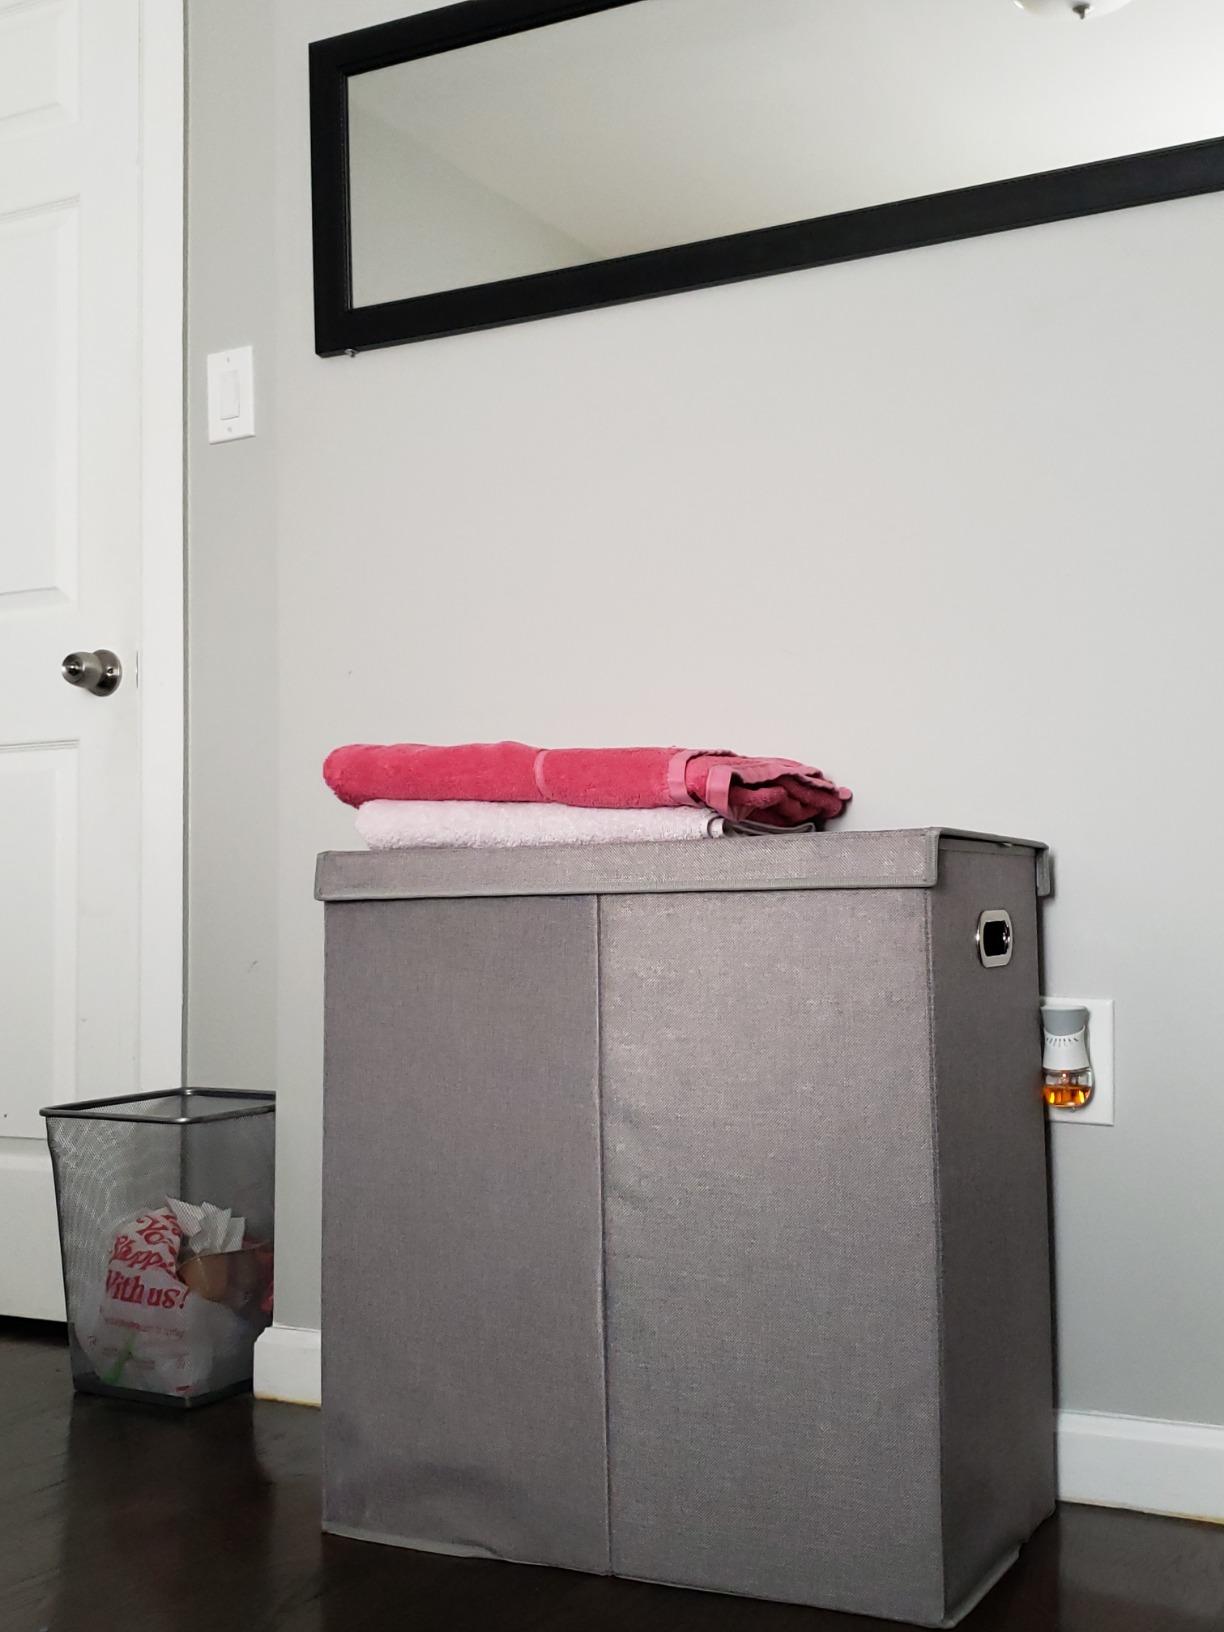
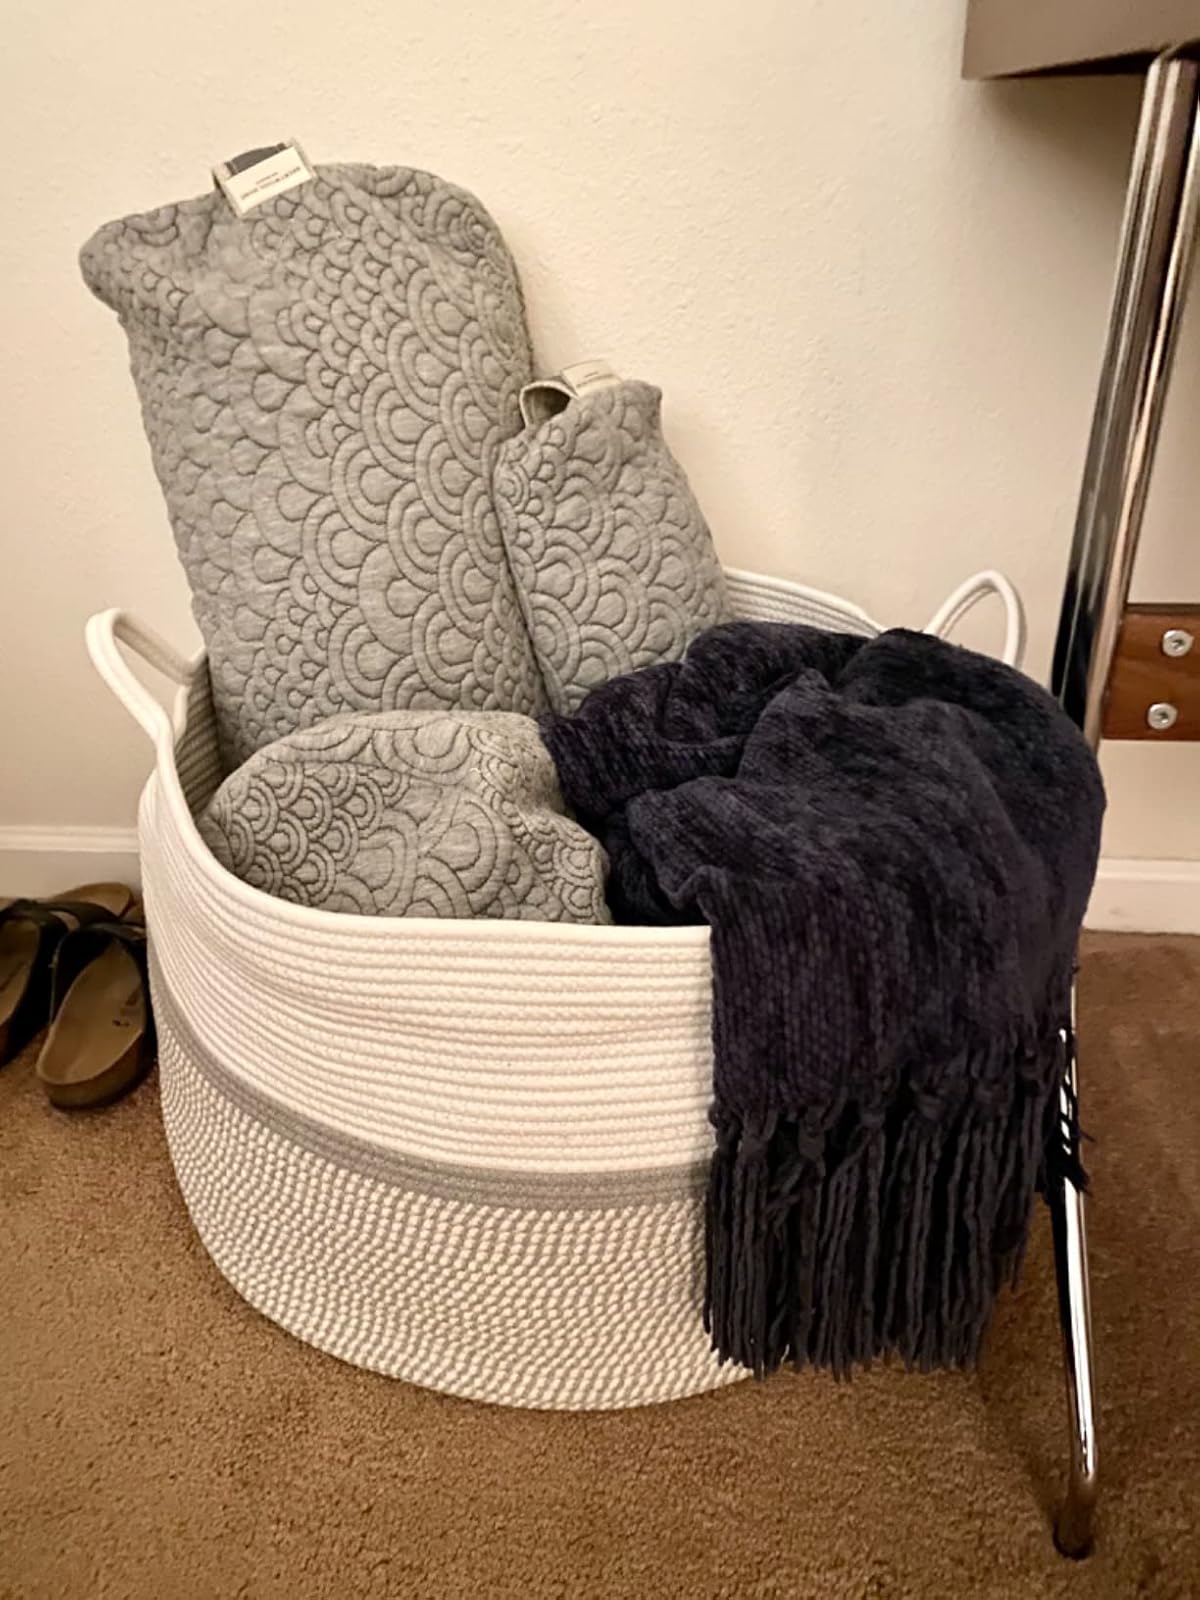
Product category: items_hamper
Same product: no